Jeanne Carola Francesconi

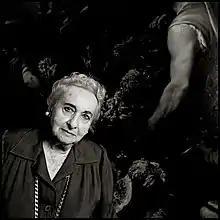
Jeanne Caròla Francesconi, photo by Augusto De Luca

Jeanne Caròla Francesconi (July 12, 1903, in Naples – 1995, in Naples) was an Italian chef and cookbook author, considered "the dean of Neapolitan cuisine". Her most important work is "La cucina napoletana" (1965), which has been called the "bible" of Neapolitan cuisine, "the most complete book of [Neapolitan] cuisine", and the most important Neapolitan cookbook after Cavalcanti. She has been quoted in several English-language cookbooks, such as "Precious Cargo: How Foods From the Americas Changed The World" by Dave DeWitt and "The Food Of Italy" by Claudia Roden.